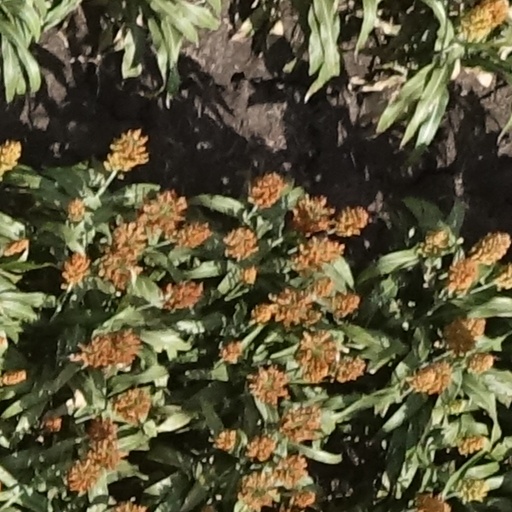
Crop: sorghum